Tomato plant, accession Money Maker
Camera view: vertical (180 deg); turntable rotation: 270 degrees
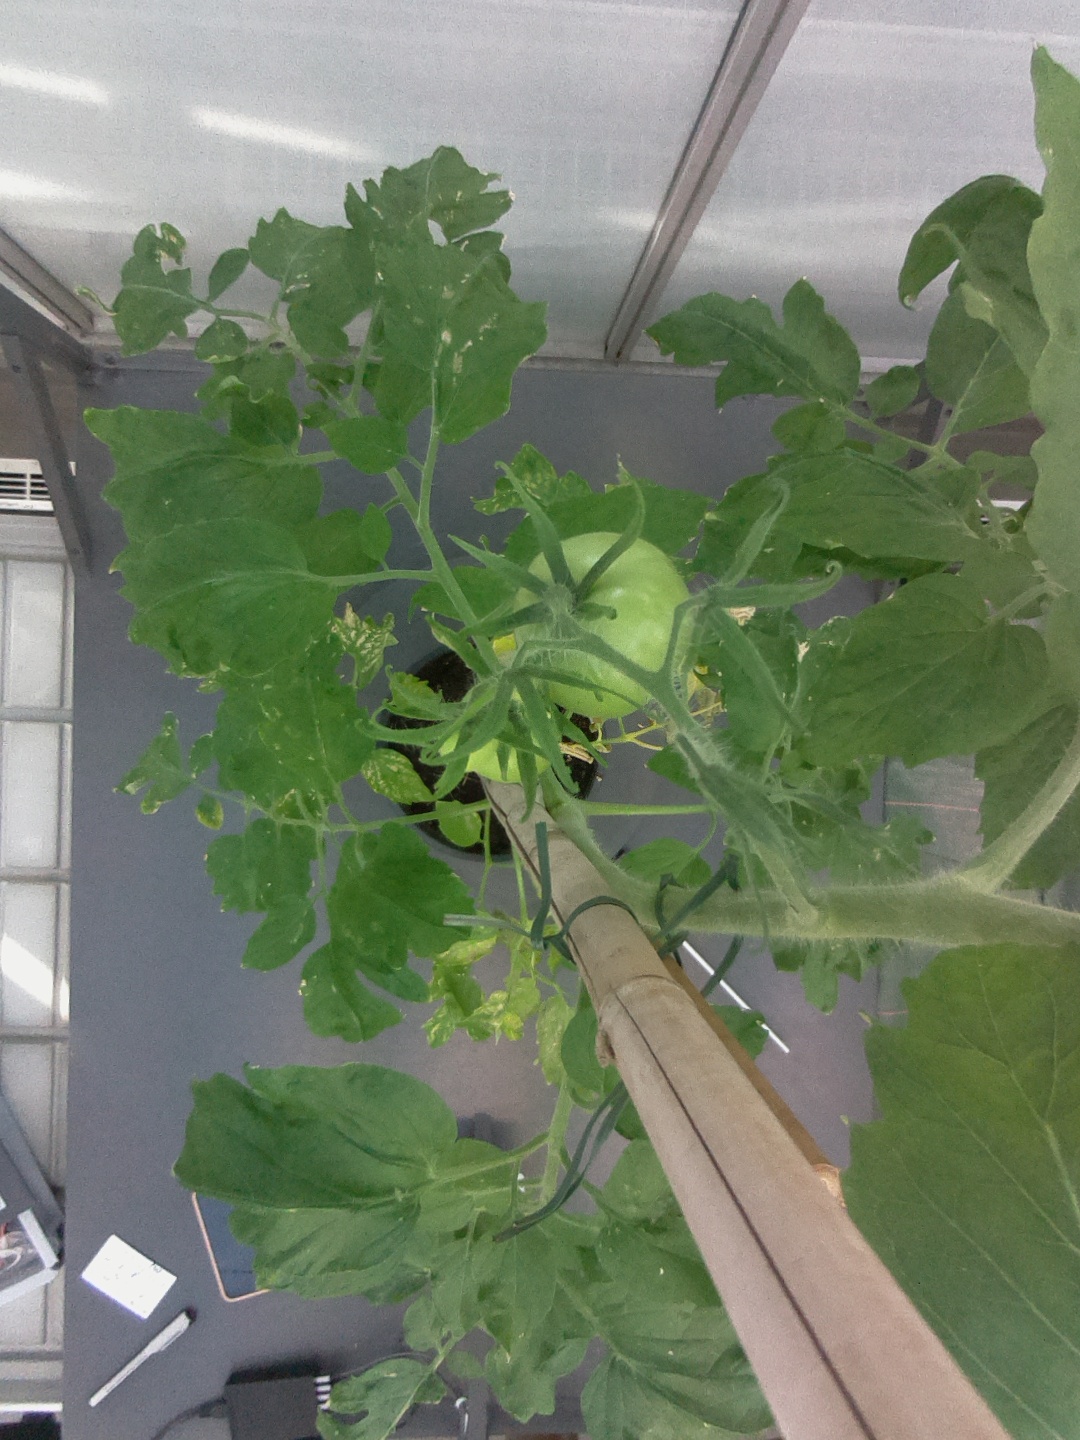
BBCH growth stage 72: 20%-30% of final fruit size